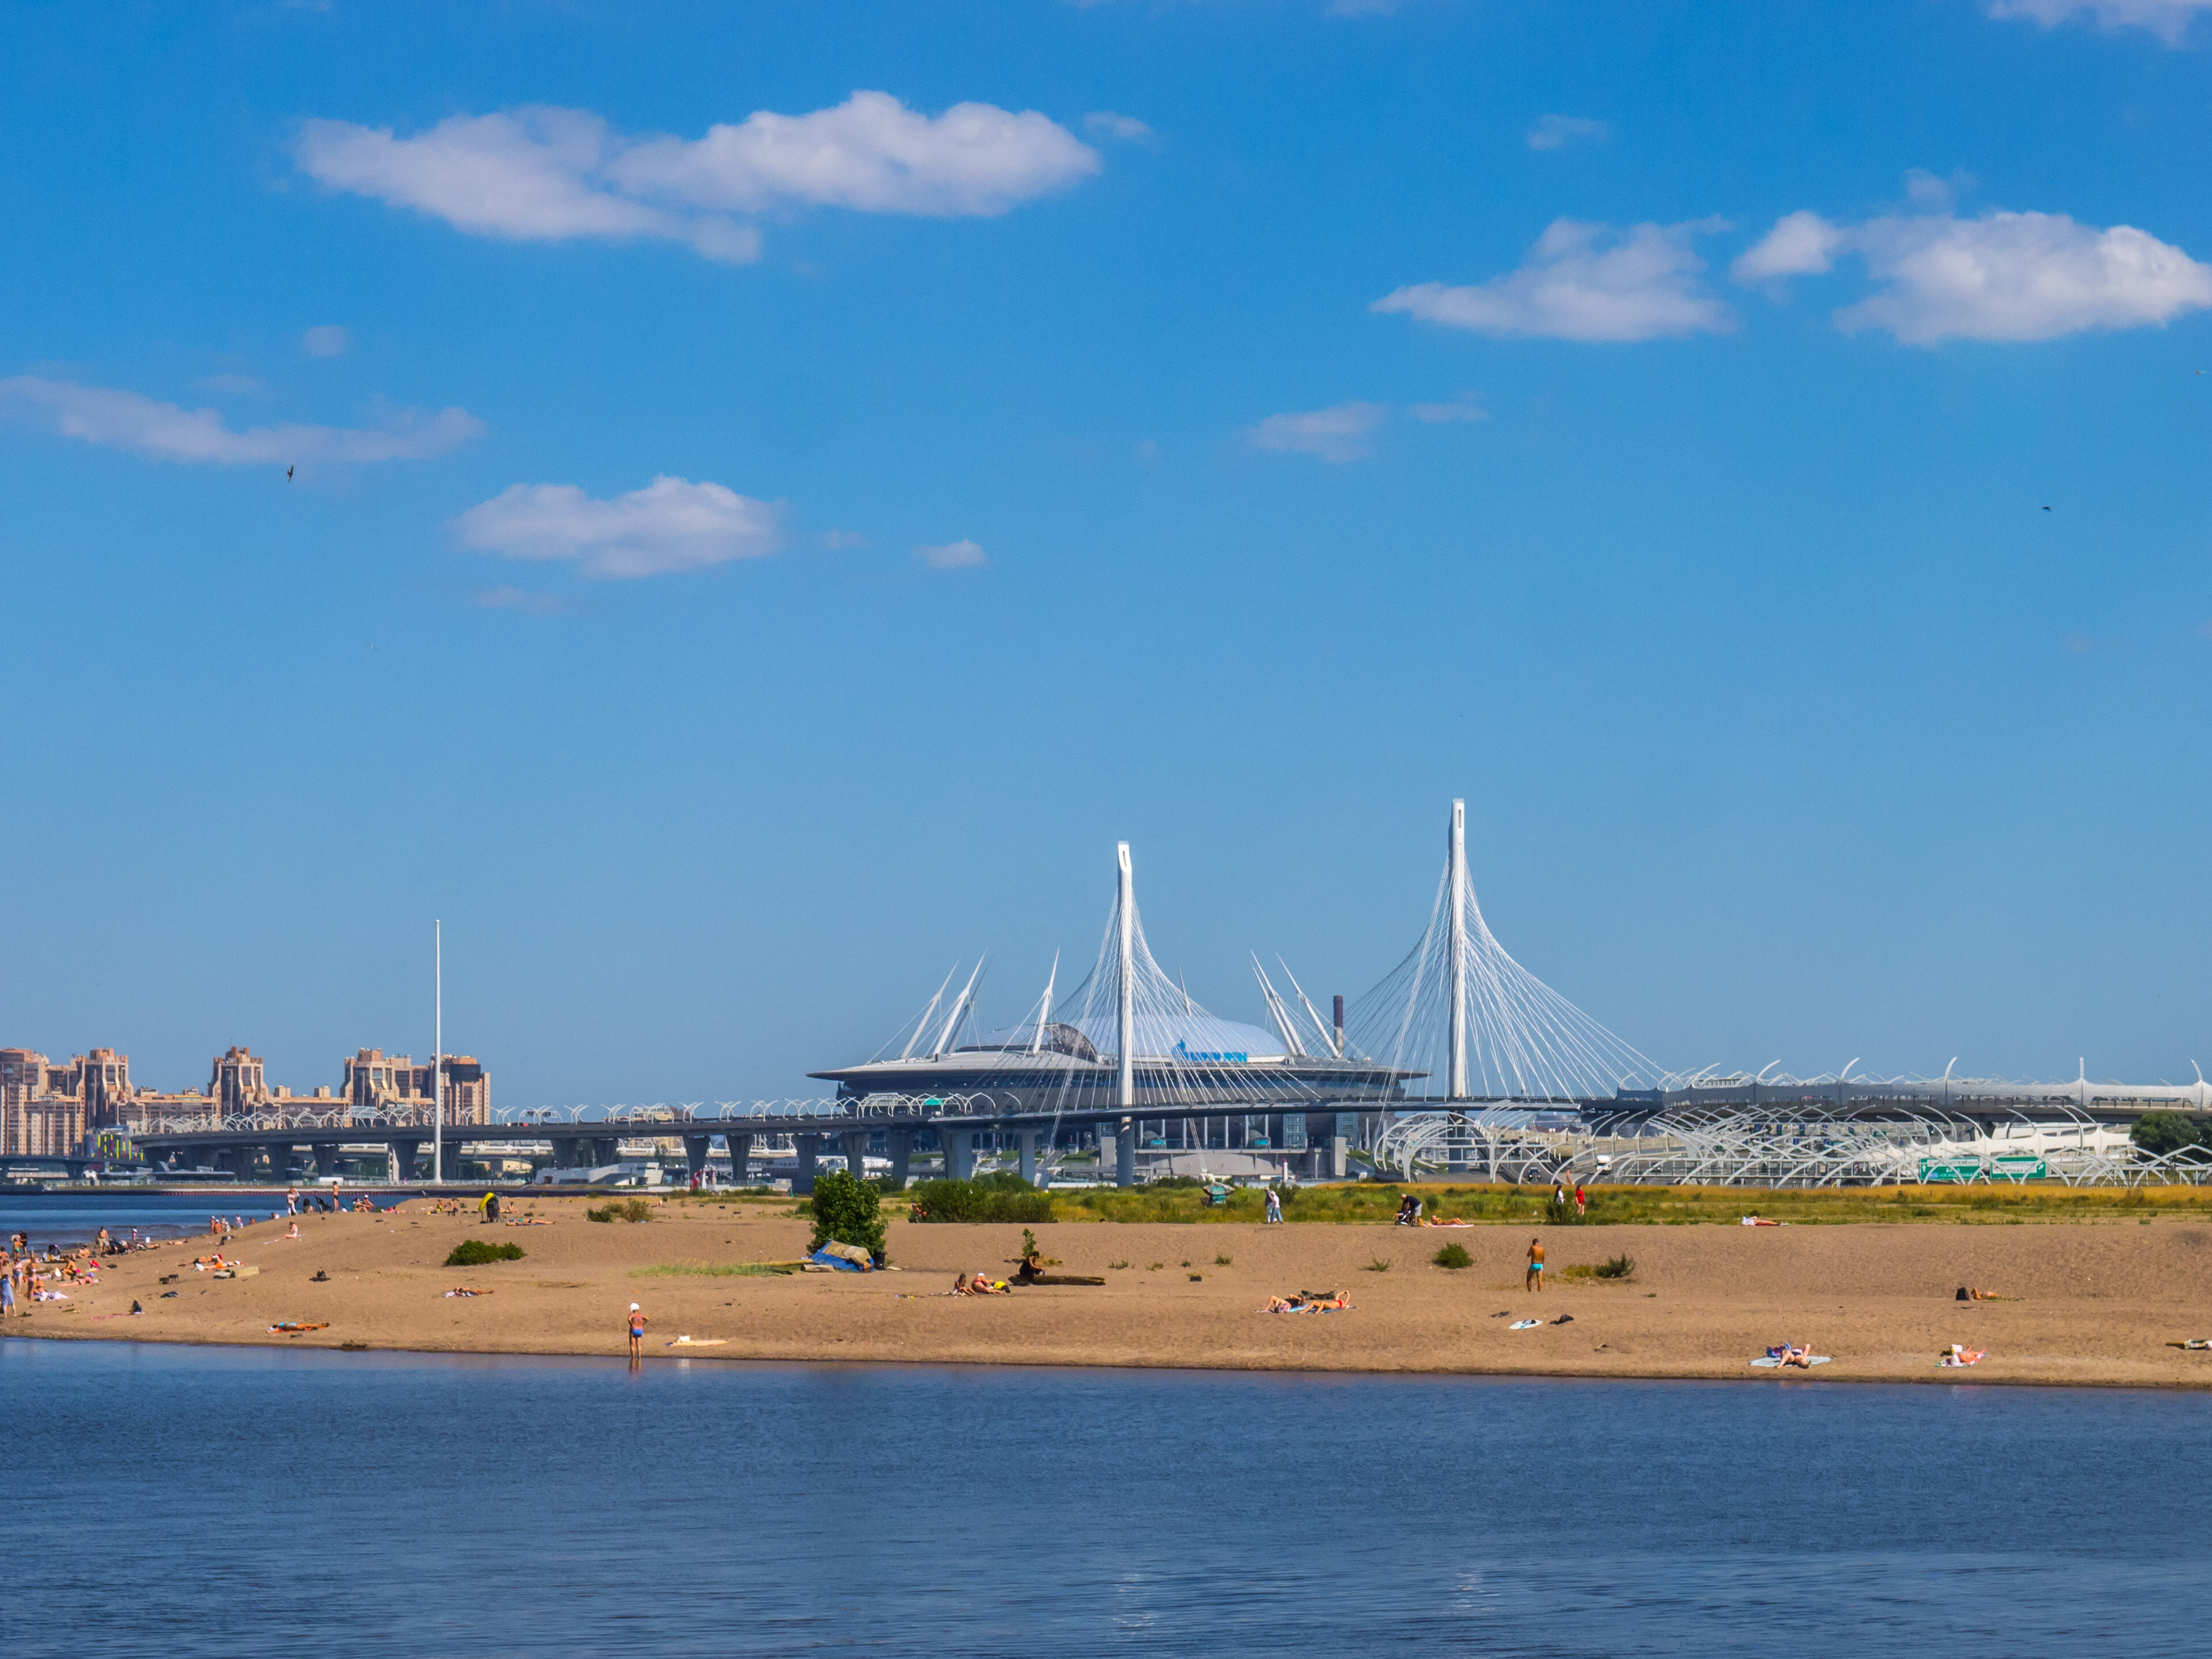
images, cloud, sky, water, azure, natural environment, beach, coastal and oceanic landforms, horizon, lake, building, sand, waterway, bridge, cumulus, wind, calm, tree, dock, shore, city, mast, fixed link, landscape, nonbuilding structure, harbor, ocean, boardwalk, pier, coast, port, pole, wind wave, bay, channel, ship, sound, sailboat, water transportation, leisure, inlet, headland, reservoir, tourism, walkway, cable stayed bridge, shoal, sea, marina, wave